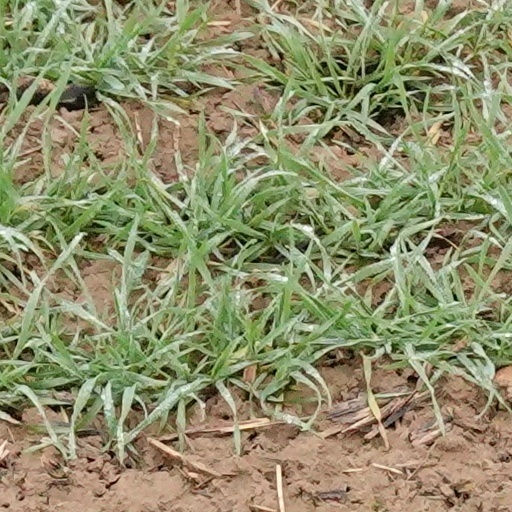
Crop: wheat